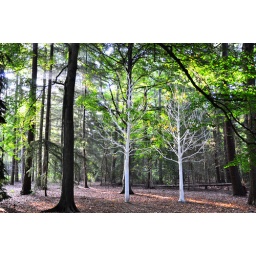
white trees in color